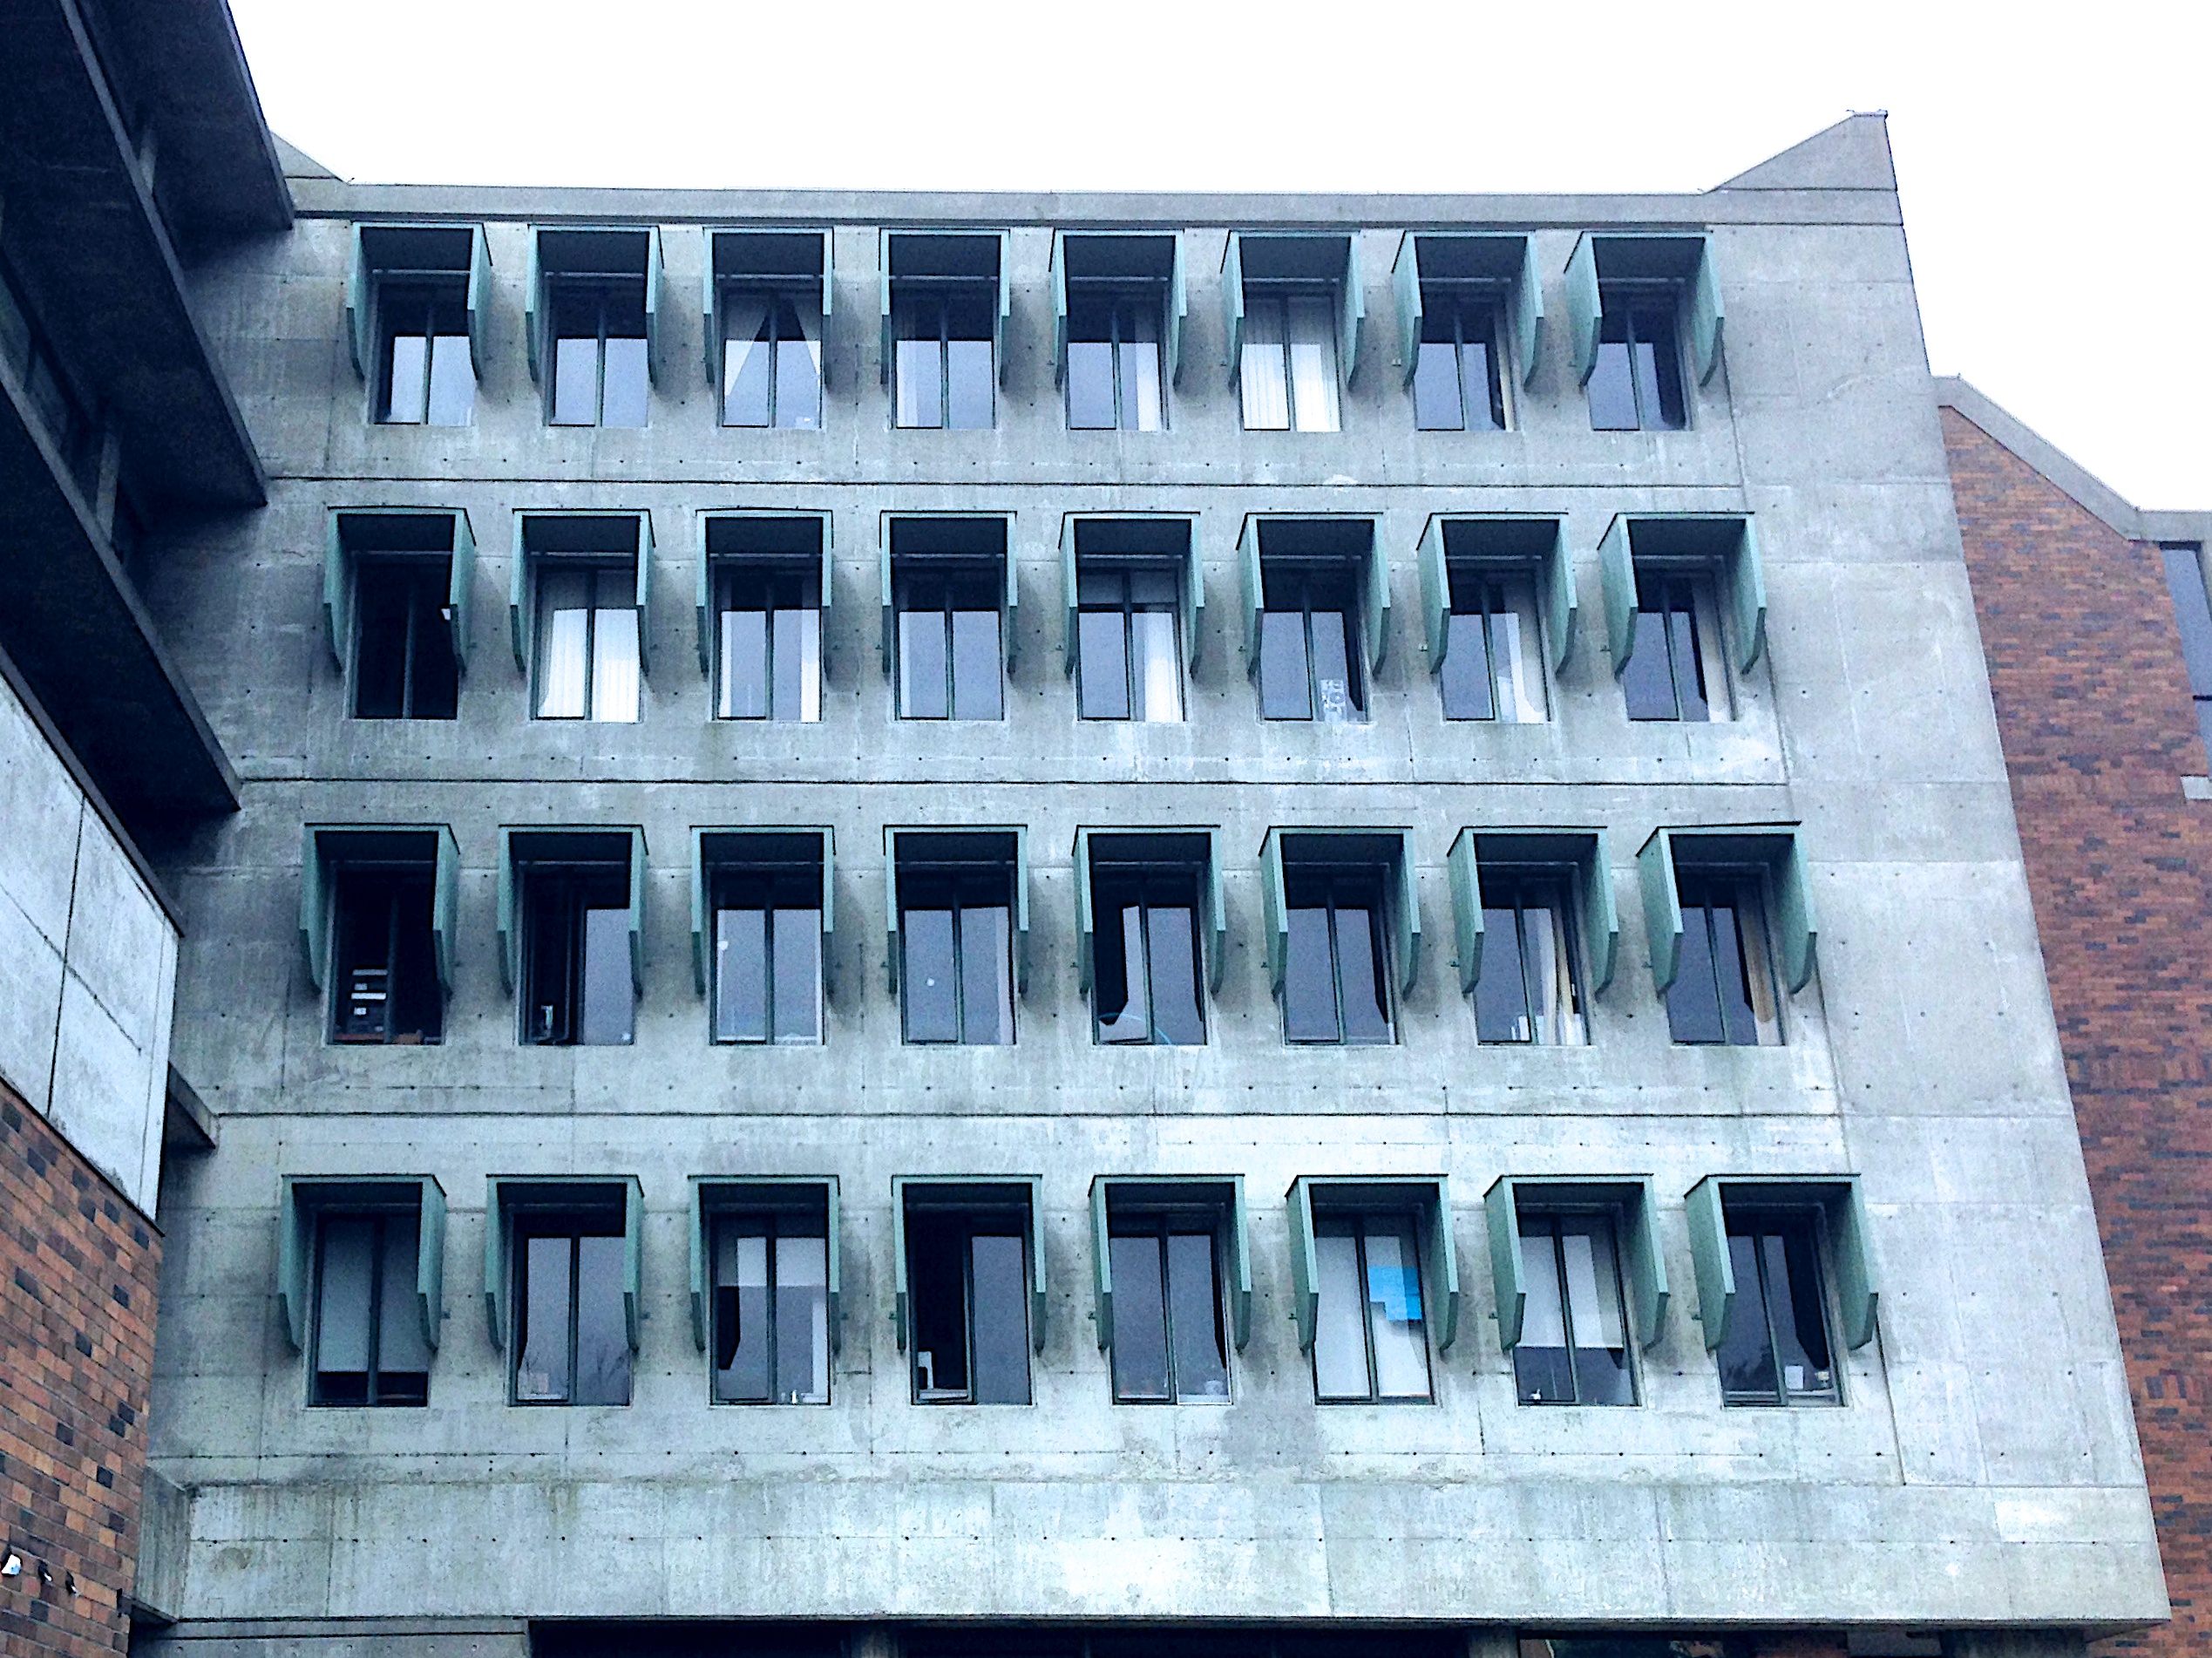
architecture, structure, window, roof, wall, landmark, facade, blue, daylighting, baluster